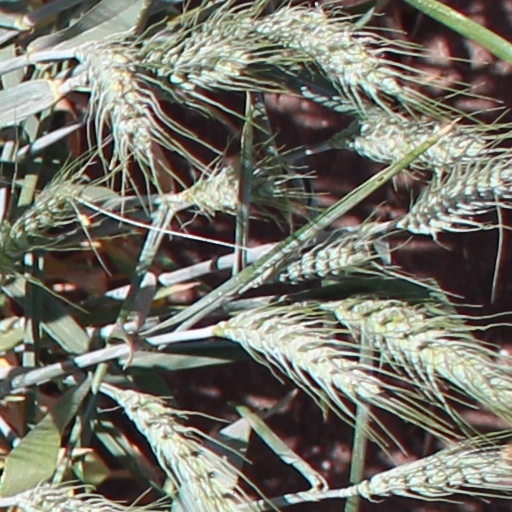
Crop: wheat